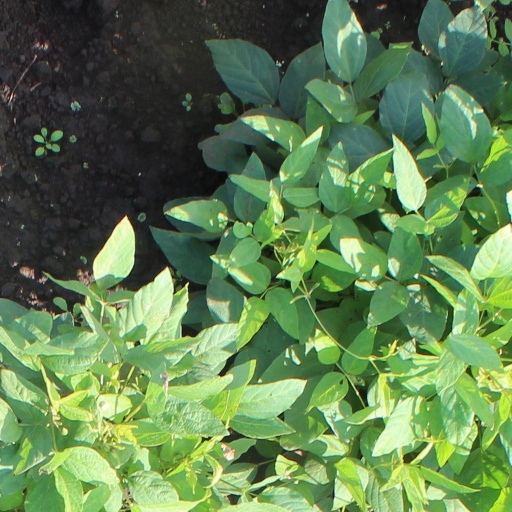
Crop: soybean